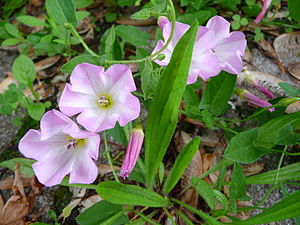
Snerle (Convolvulus)
Agersnerle (Convolvulus arvensis).
Agersnerle (Convolvulus arvensis).
Snerle (Convolvulus) er en slægt med flere end 200 arter, som er udbredt i det meste af verden. Det er en- eller flerårige urter eller buske. Stænglerne er svagt furede og ofte beklædt med hår. Bladene sidder spredtstillet, og de er hele med lappet eller hel rand. Blomsterne sidder enkeltvis eller i små stande fra bladhjørnerne. De er regelmæssige og 5-tallige med sammenvoksede kronblade. Kronen er bæger- eller tragtformet med hvide, rosa, violette eller blå kronblade, der har en mere eller mindre tydelig stribe langs midten. Frugterne er tokamrede kapsler med op til fire frø.